State Rail Authority

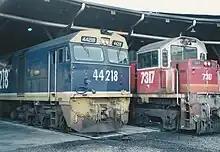
44218 in FreightCorp livery alongside 7317 in the candy livery at Broadmeadow Locomotive Depot circa 1990

Following the election of the Greiner State Government in March 1988, consultants Booz Allen Hamilton were commissioned to prepare a report into NSW rail services. In November 1988, before the report was complete, the "North Coast Overnight Express" to Grafton, the "Northern Mail" to Moree and Tenterfield, the Bathurst day train, the "Western Mail" to Dubbo and the "Canberra Monaro Express" to Cooma all ceased.